Patrick Carrigan

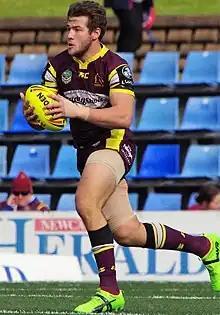
Carrigan playing for Brisbane in 2017

Carrigan was named in the 2017 NYC Team of The Year at .